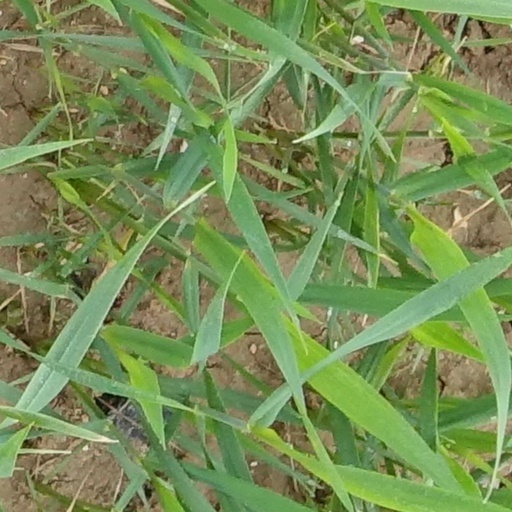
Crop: wheat